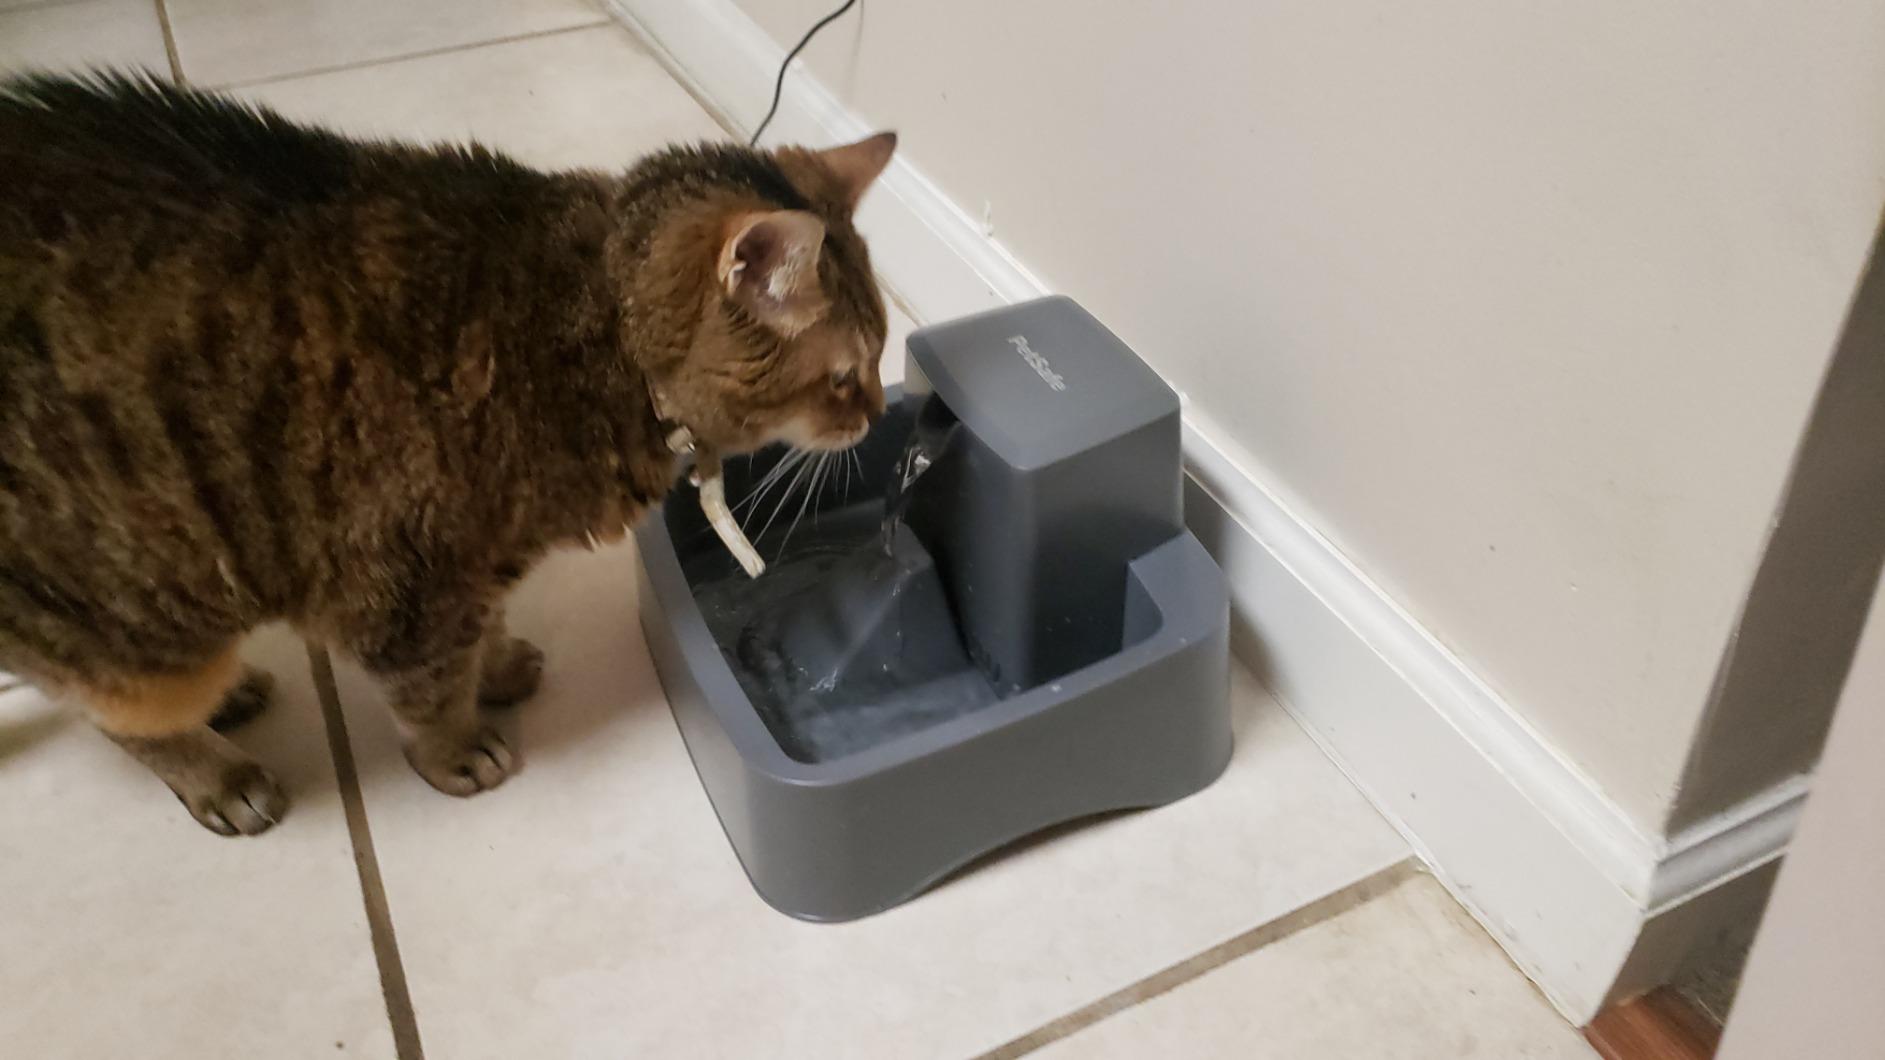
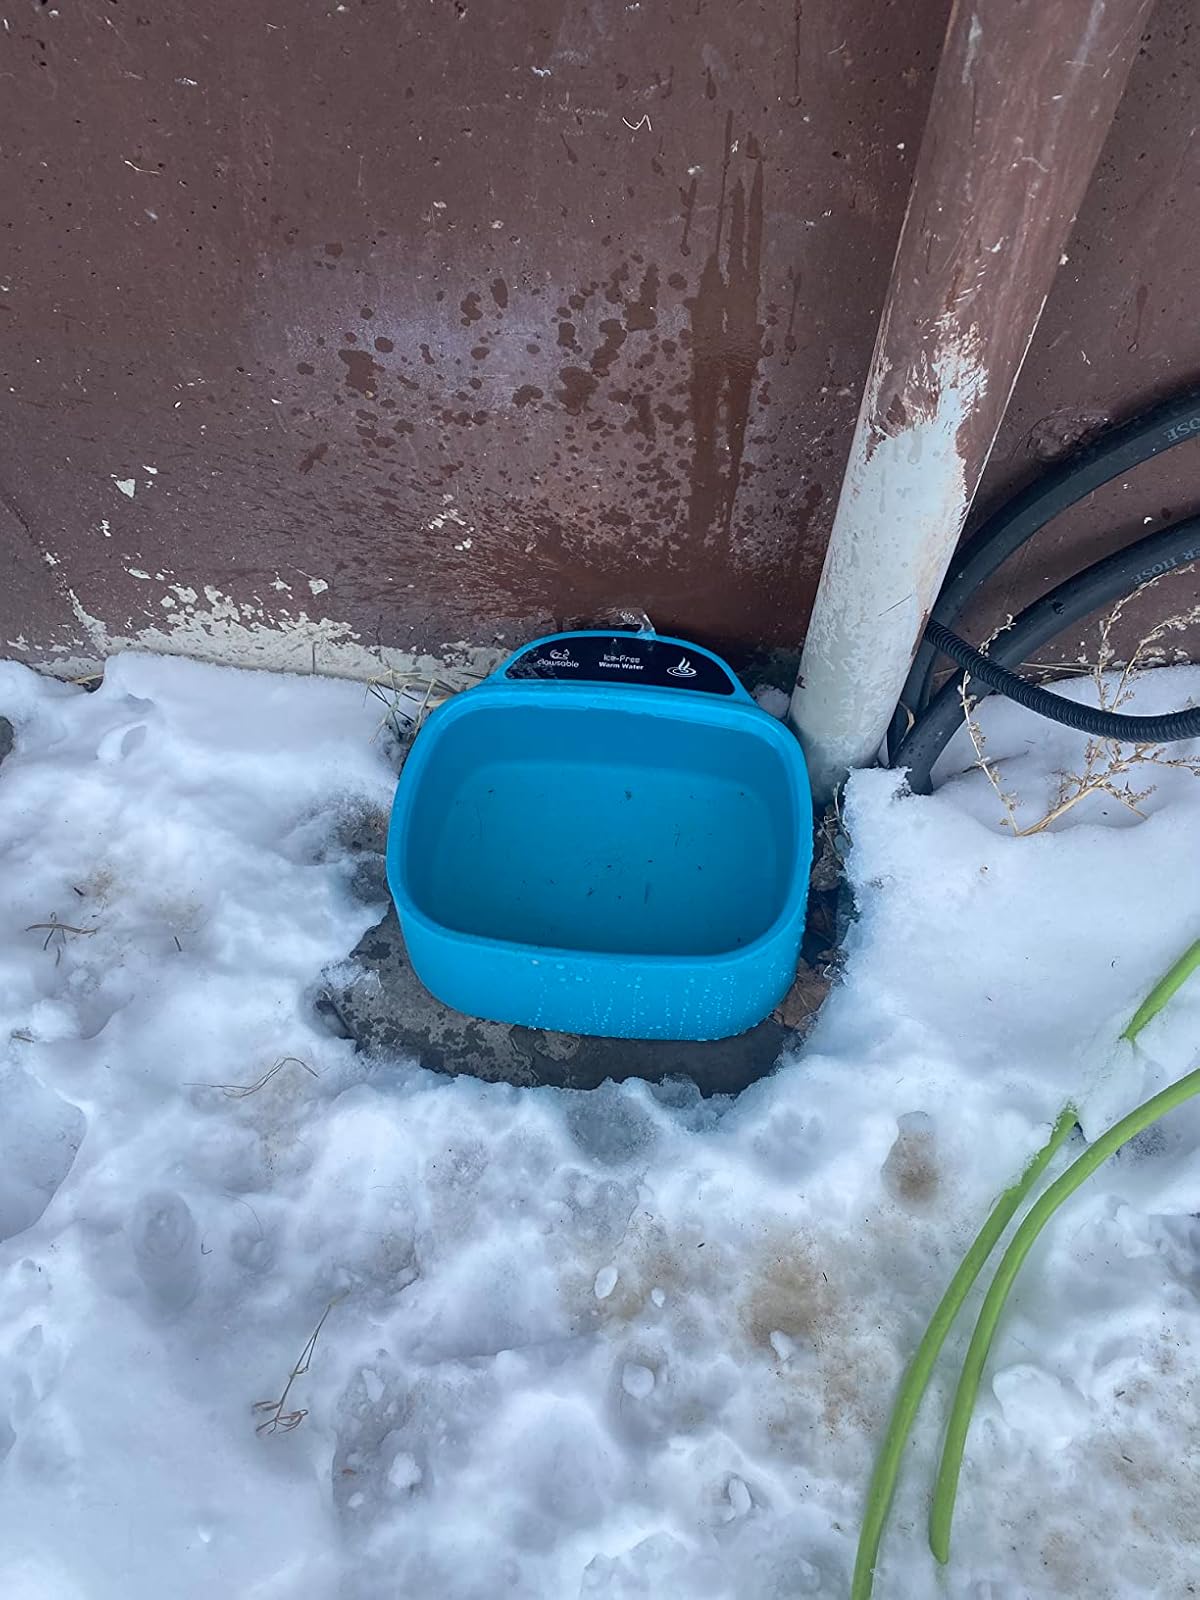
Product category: items_bowl
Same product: no